L'Anse-au-Loup

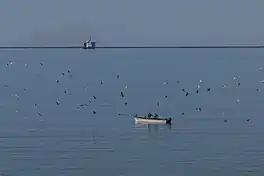
Strait of Belle Isle, from L'Anse-au-Loup

So, the coasts of the Strait of Belle Isle, like those of Labrador, of which it is a part, have been populated for a very long time. Labrador is said to be the Markland of the Viking sagas, which probably describes the silver beaches of Groswater Bay. Long before the explorations of Jacques Cartier, Basque fishermen hunted whales on the northeast coast of the Strait of Belle-Île, in Red Bay.